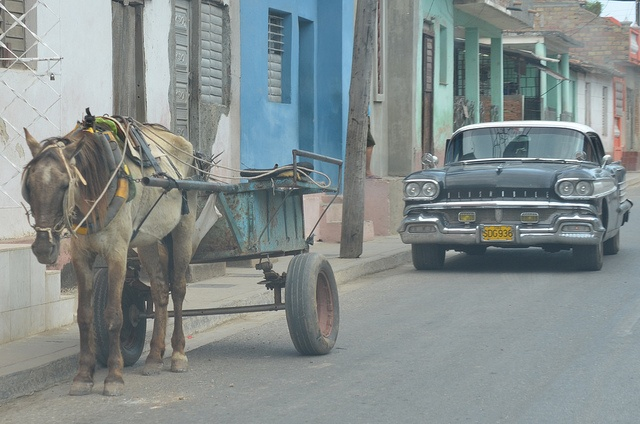
a horse drawn carriage on a city street
A horse pulling a chart with an old car following.
A horse pulling a wagon and an old Studebaker car
A classic style car riding by a horse with a trailer.
A horse pulling a wagon down a street.